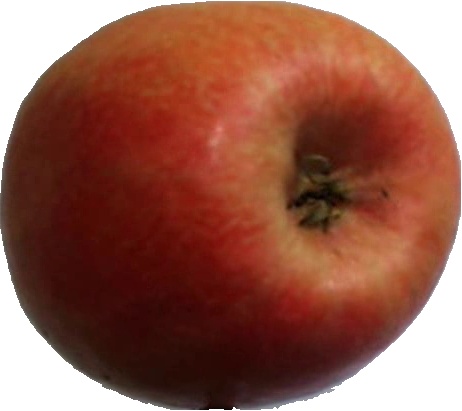
Label: apple_pink_lady_1